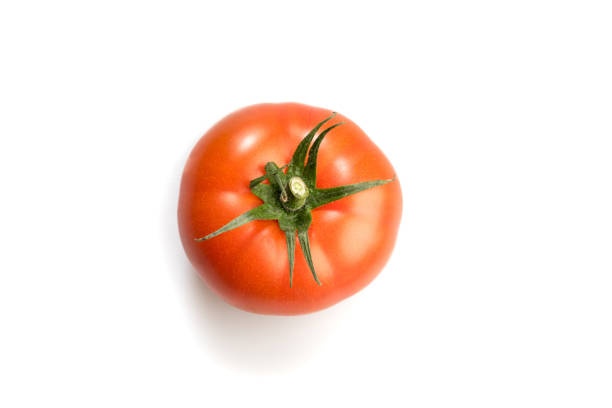
Label: tomato